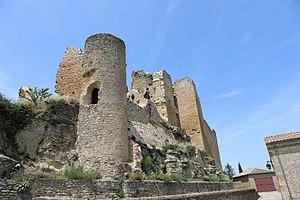
Le Château de Chabrillan (ruines, château fort et remparts) Čeština: Zřícenina hradu Chabrillan